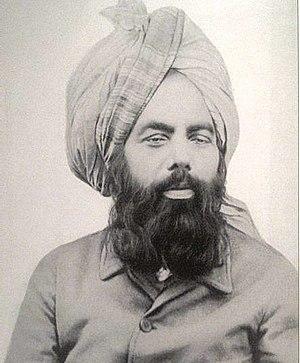
Mirza Ghulam Ahmad, né le 13 février 1835 à Qadian et mort le 26 mai 1908 à Lahore, est le fondateur du mouvement Ahmadiyya, qui compterait environ 10 millions de membres au début des années 2000.